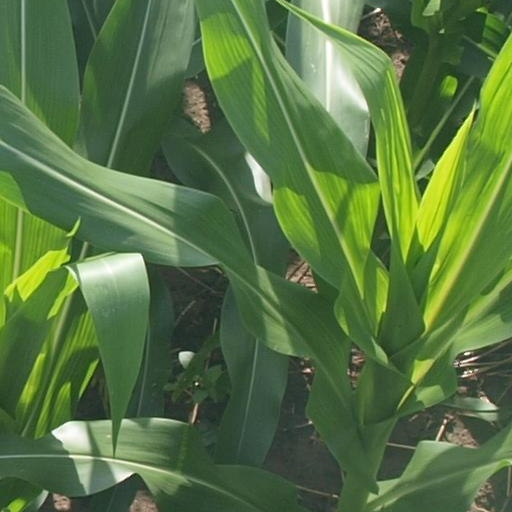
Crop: maize; corn